Cardinal protector of England

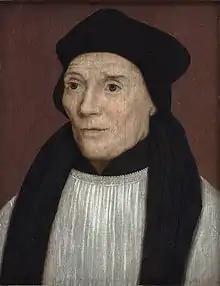
John Fisher, the only cardinal recognised by the church as a martyr

Cardinal Francesco Adiosi may have become cardinal protector, but this appointment "cannot be exactly established" as his only surviving letters to England do not mention the protectorate. Adiosi is explicitly mentioned as protector in a 1509 letter from Christopher Bainbridge (the first English curial cardinal since the death of Adam Easton in 1397), by which point Adiosi and go-between Girolamo Bonvisio were on the "brink of disgrace".